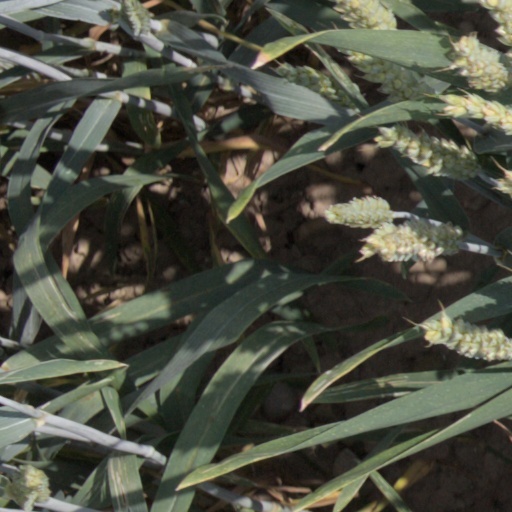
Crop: wheat